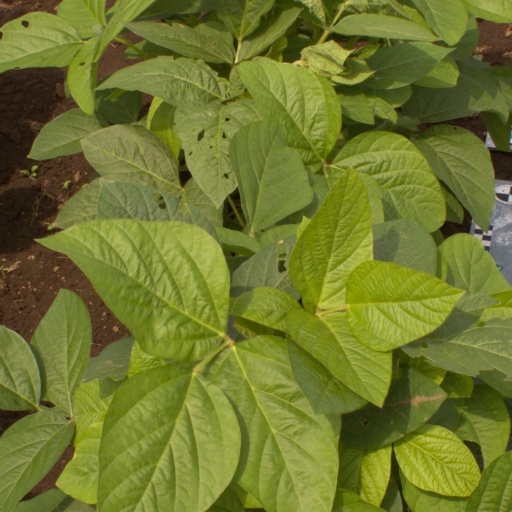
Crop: soybean